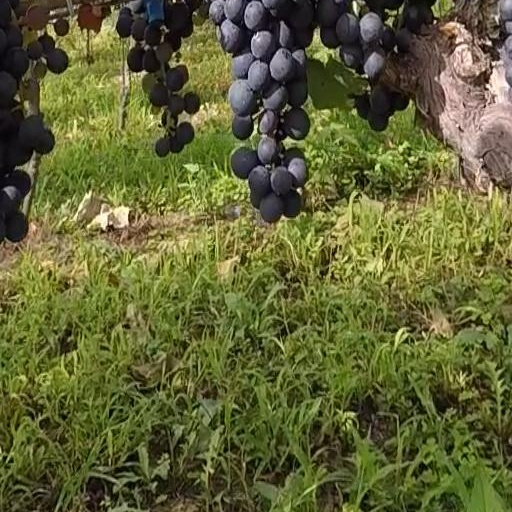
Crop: grape